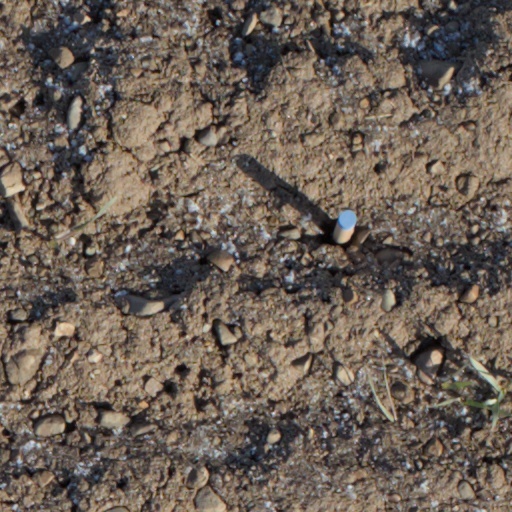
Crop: wheat